Tell Qudadi

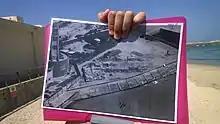
Photograph of the ruins from 1981

Yeivin and Avigad disagreed on the date of the construction of the first fortress. In an article published in 1960, Yeivin maintained that it was established in the 10th century BCE and linked it to biblical Solomon. Avigad who wrote the site's entry in "The Encyclopedia of Archeological Excavations in the Holy Land" in 1993 claimed it was established in the 9th century by the Kingdom of Israel (Samaria). As for the second fortress, the archaeologists claimed it was destroyed in the late 8th century, based on layers of destruction that could be seen inside it. They viewed the reason for the destruction to be part of the 732 BCE military campaign of the Assyrian King Tiglath-Pileser III in the region. The archaeologists also claimed to have found pottery from the 7th century that showed the site continued to be in use after the destruction. This reconstruction of the events was widely accepted by other scholars at the time. However, the final report of the excavation was never published, and some of their assumptions were disputed by the archaeologists Oren Tal and Alexander Fantalkin in a published in study from 2009.